Henry Cooper (VC)

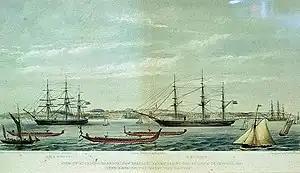
HMS "Miranda" (left) during the Regatta of January 1862 ("the race of the Maori war canoes")

On 3 June 1855 at Taganrog, Sea of Azov, Crimea, Boatswain Cooper of HMS "Miranda" together with a lieutenant (Cecil William Buckley) landed while the town was actually under bombardment by the Allied Squadron. It was garrisoned by 3,000 Russian troops, but the two men landed at several places and set fire to government buildings and destroyed enemy equipment and arms. They were under fire themselves for most of the time.